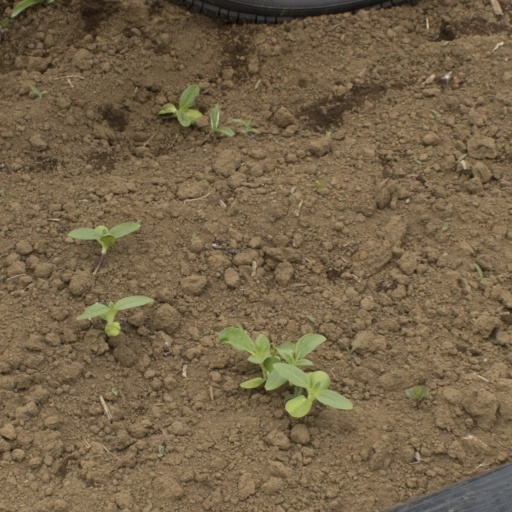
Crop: Jerusalem artichoke